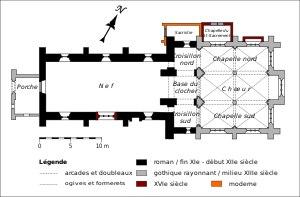
L'église Sainte-Maure-et-Sainte-Brigide est une église catholique paroissiale située à Nogent-sur-Oise, dans le centre de l'agglomération de Creil, dans le département de l'Oise, en France. De dimensions modestes, elle est néanmoins d'un grand intérêt archéologique pour son exceptionnel clocher roman de trois étages avec trois baies par face, richement décoré, et pour son chœur-halle gothique rayonnant d'une rare homogénéité et harmonie, bâti d'un seul trait peu avant le milieu du XIIIᵉ siècle. La nef et le transept sont d'une facture très simple, mais âgés de plus de neuf siècles, méritent également l'attention. Du fait de ses richesses, l'église a été classée très tôt au titre des monuments historiques en 1846, parmi les premières églises du département. Elle est affiliée à la paroisse de Tous les Saints du Creillois-Nord.